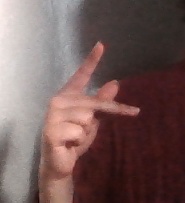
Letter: dha